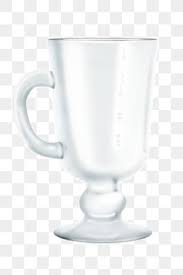
Waste category: glass